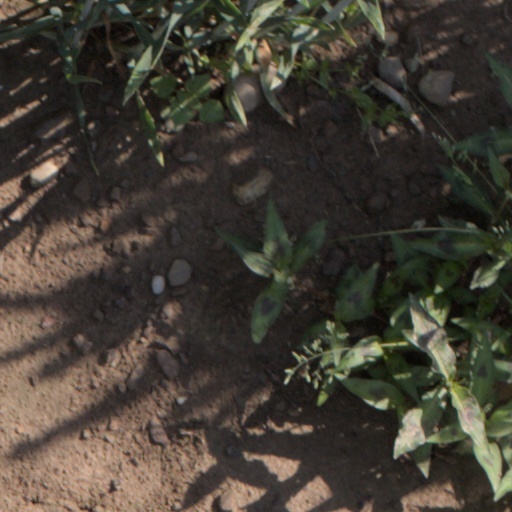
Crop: wheat